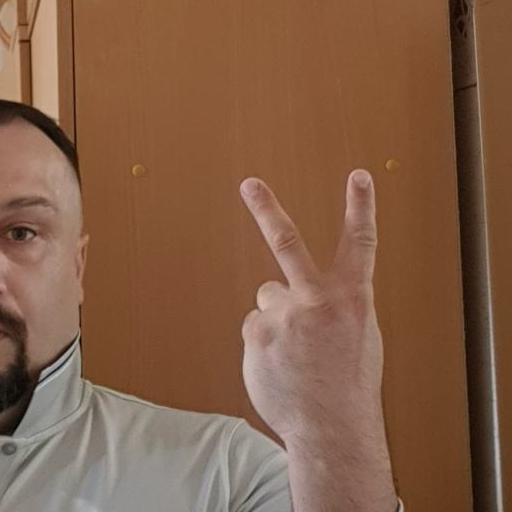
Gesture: peace_inverted